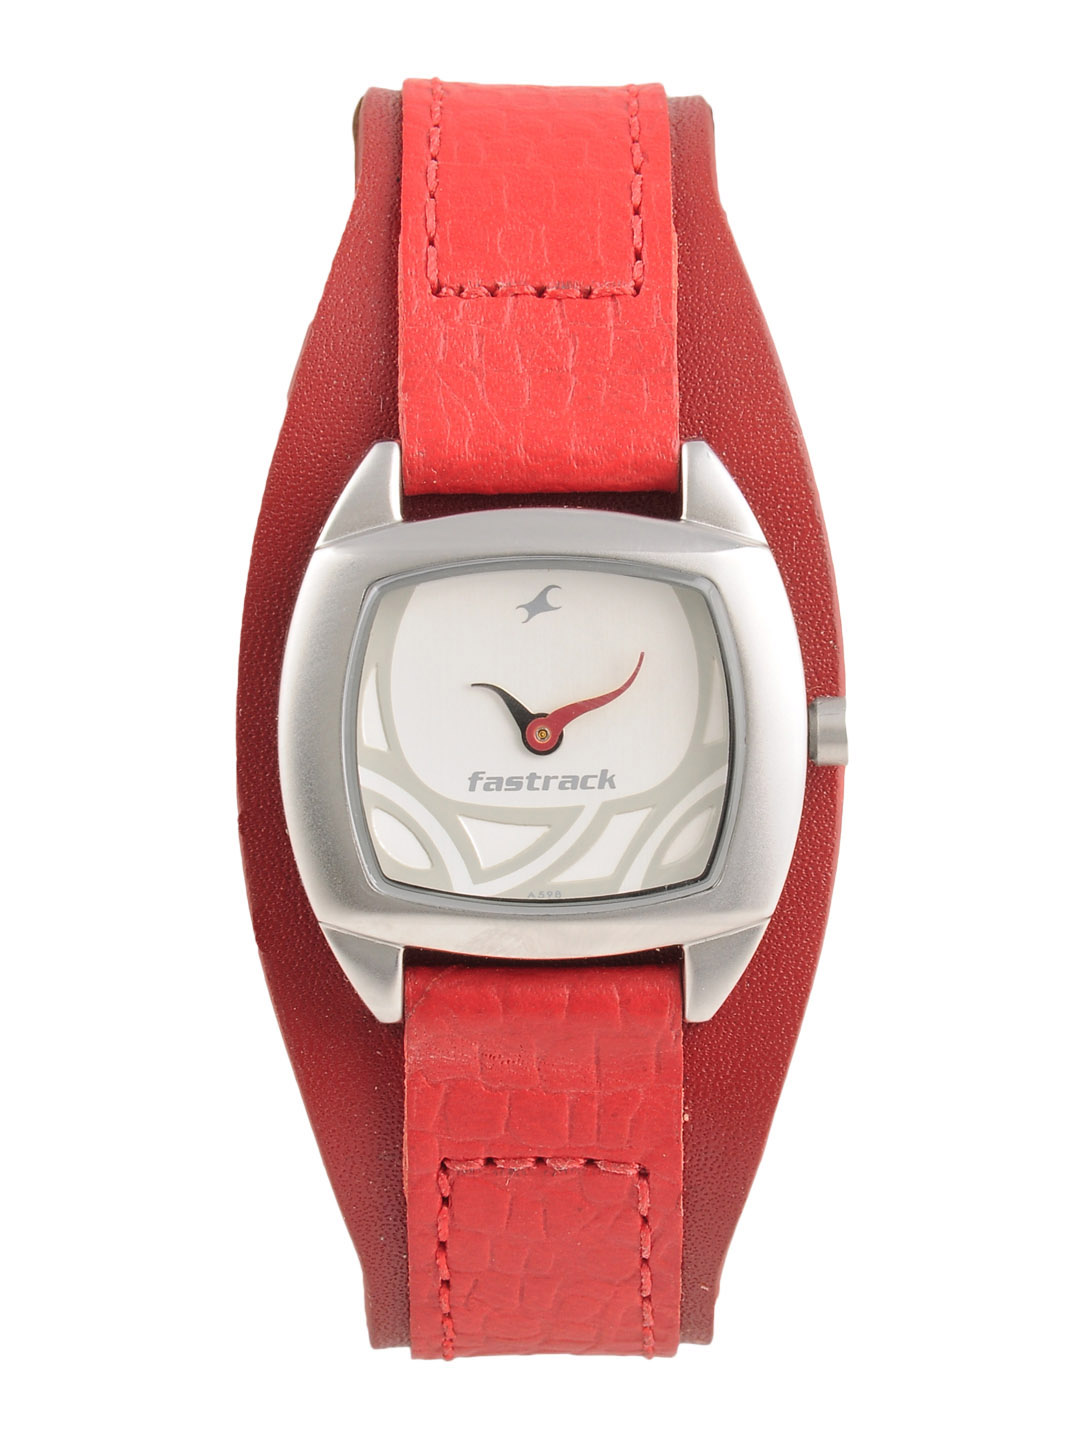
Fastrack Women Silver Dial Watch
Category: Accessories / Watches / Watches
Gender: Women
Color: Silver
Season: Winter 2016
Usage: Casual